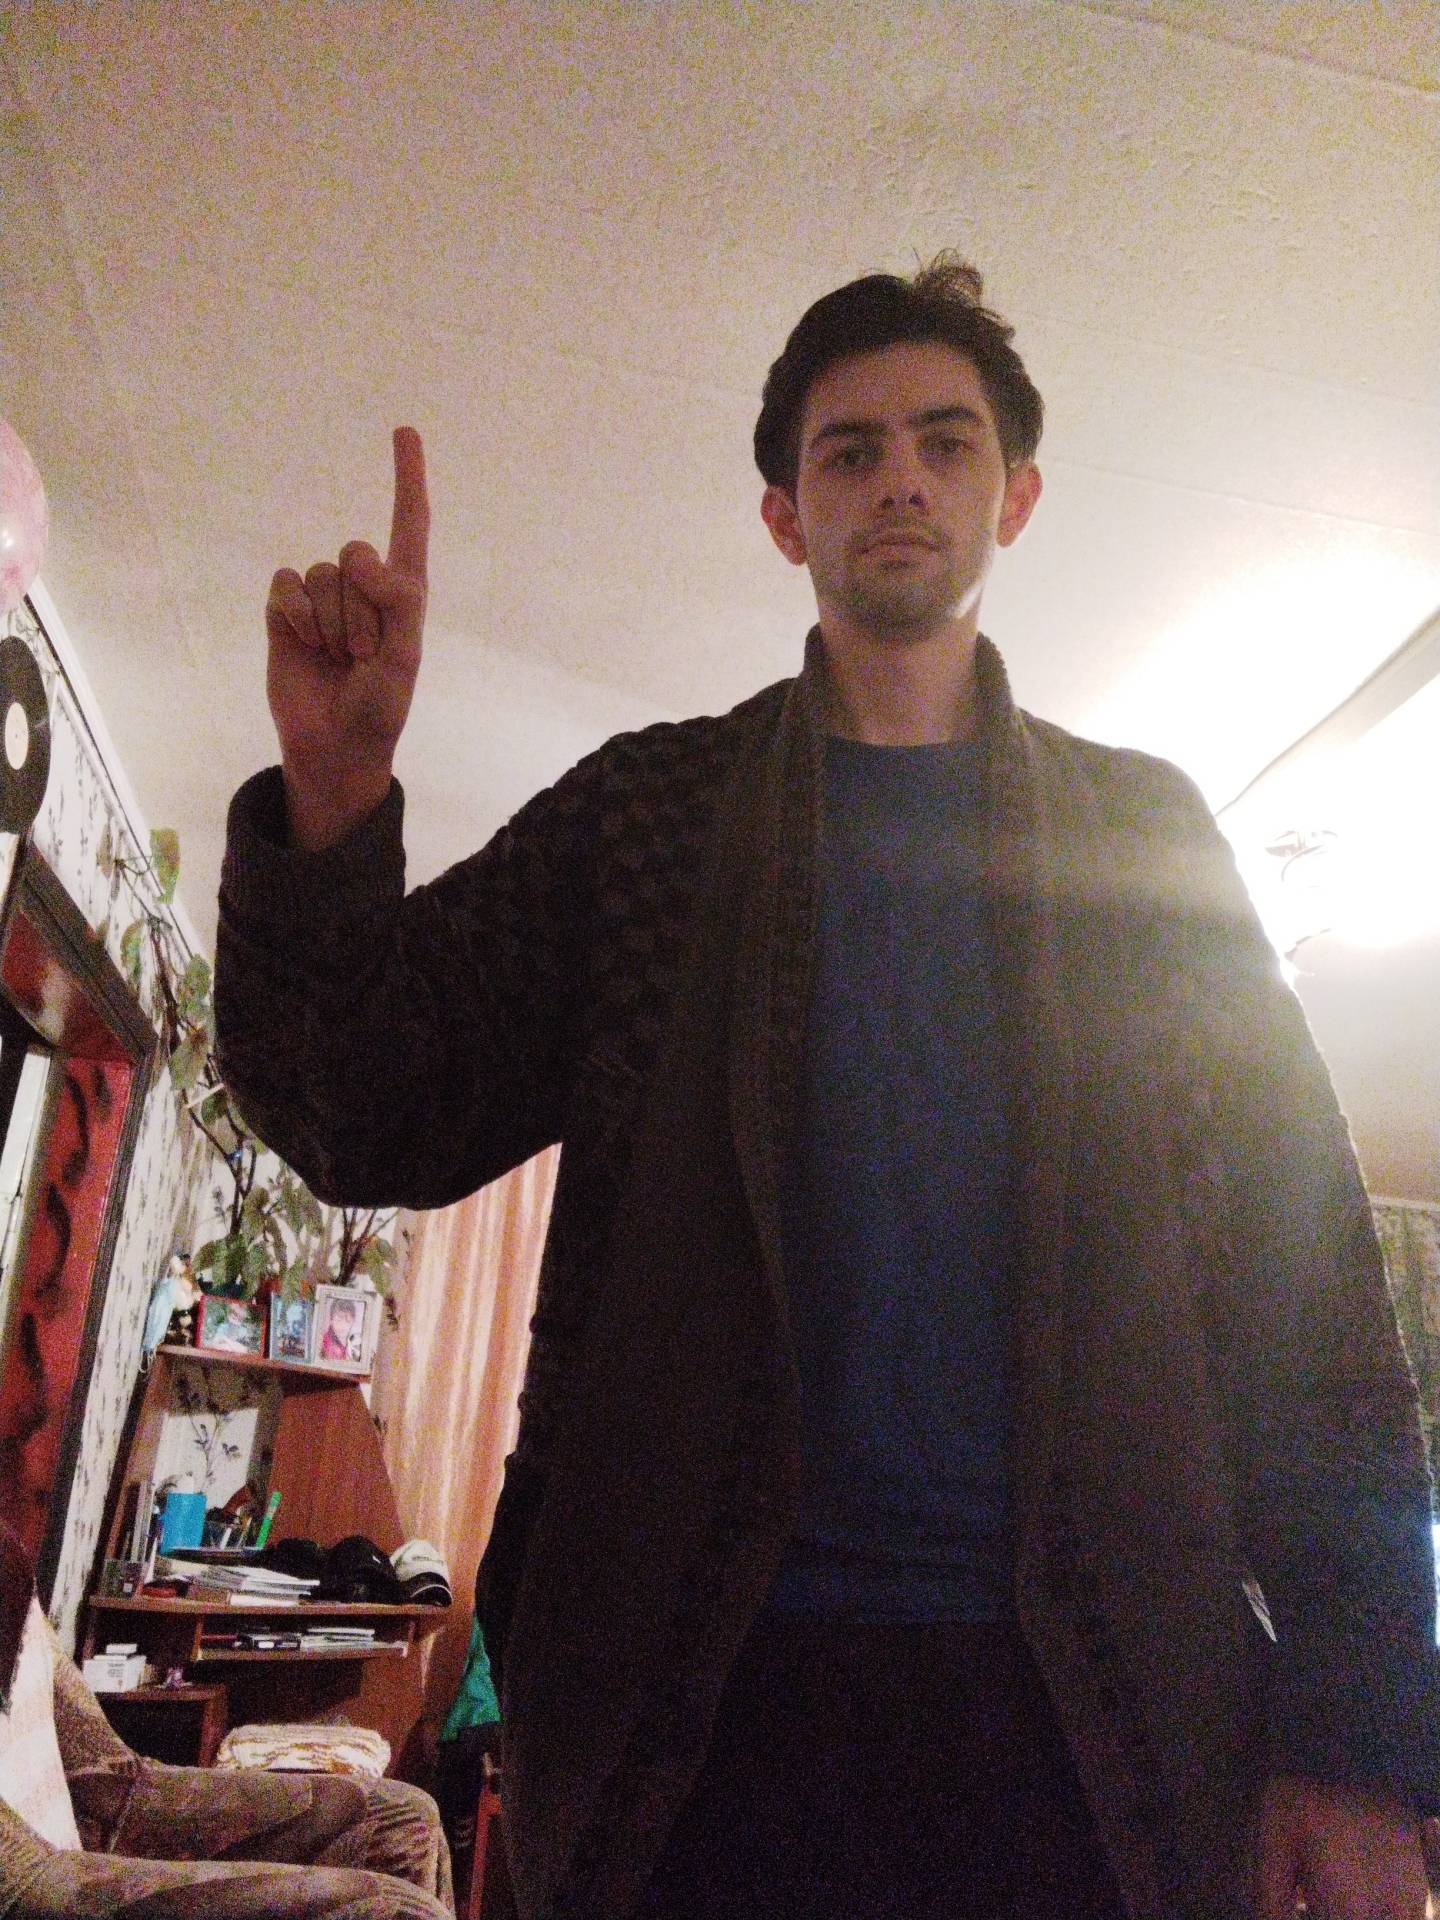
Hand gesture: one